Truc y Flou

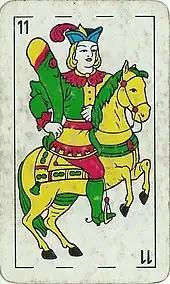
One of the 2 wild cards or périques, the Knight of Clubs

An "embit" is a pair of cards of the same suit held by a single player. Its value is the sum of the point values of the two cards plus a further 20 points. Thus a player holding a four and six scores 4 + 6 + 20 = 30 points. The maximum possible score is 34 points which is only possible if a player holds one of the two "périques" which are wild and may therefore represent a second 7. Thus a 7 and a périque score 7 + 7 + 20 = 34 points. In the event of a tie, whereby two opposing players score the same points, positional priority applies, i.e. the one nearest the dealer's right wins.